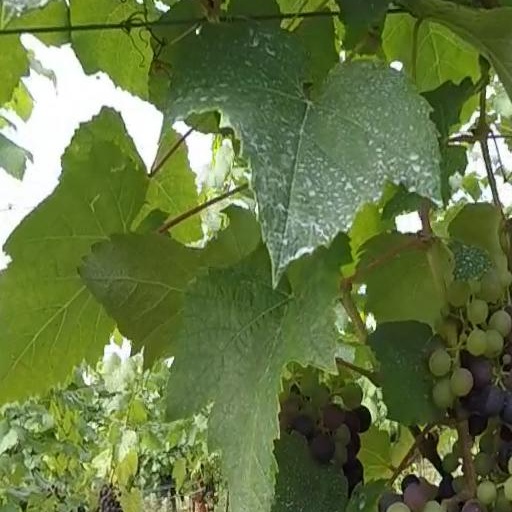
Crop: grape